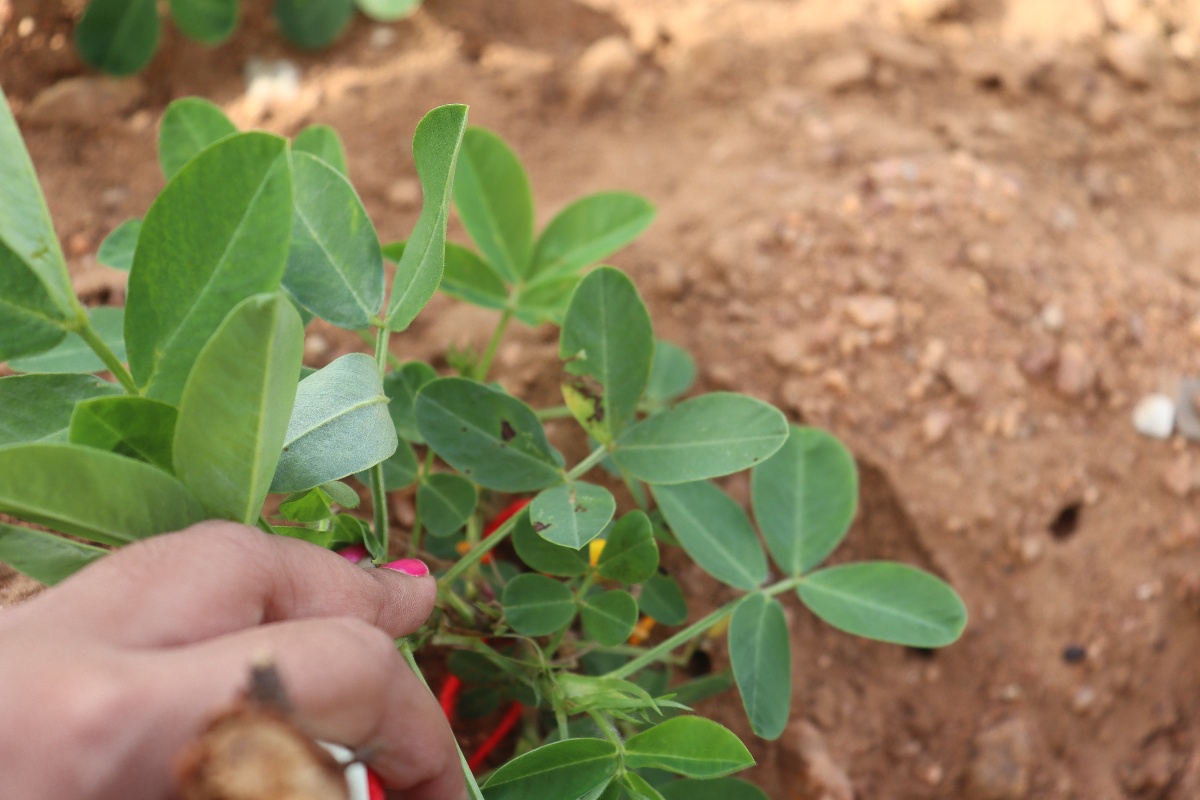
Label: healthy leaf